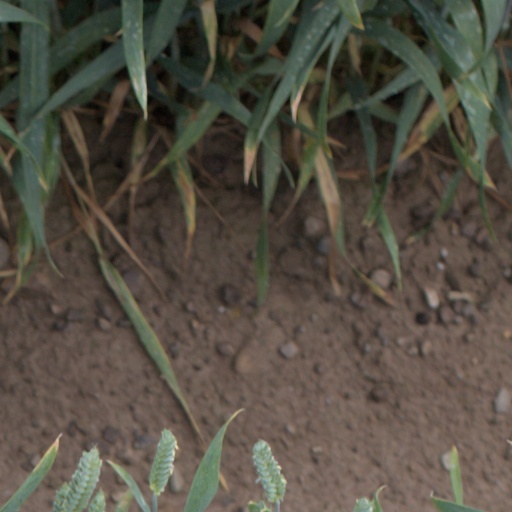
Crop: wheat